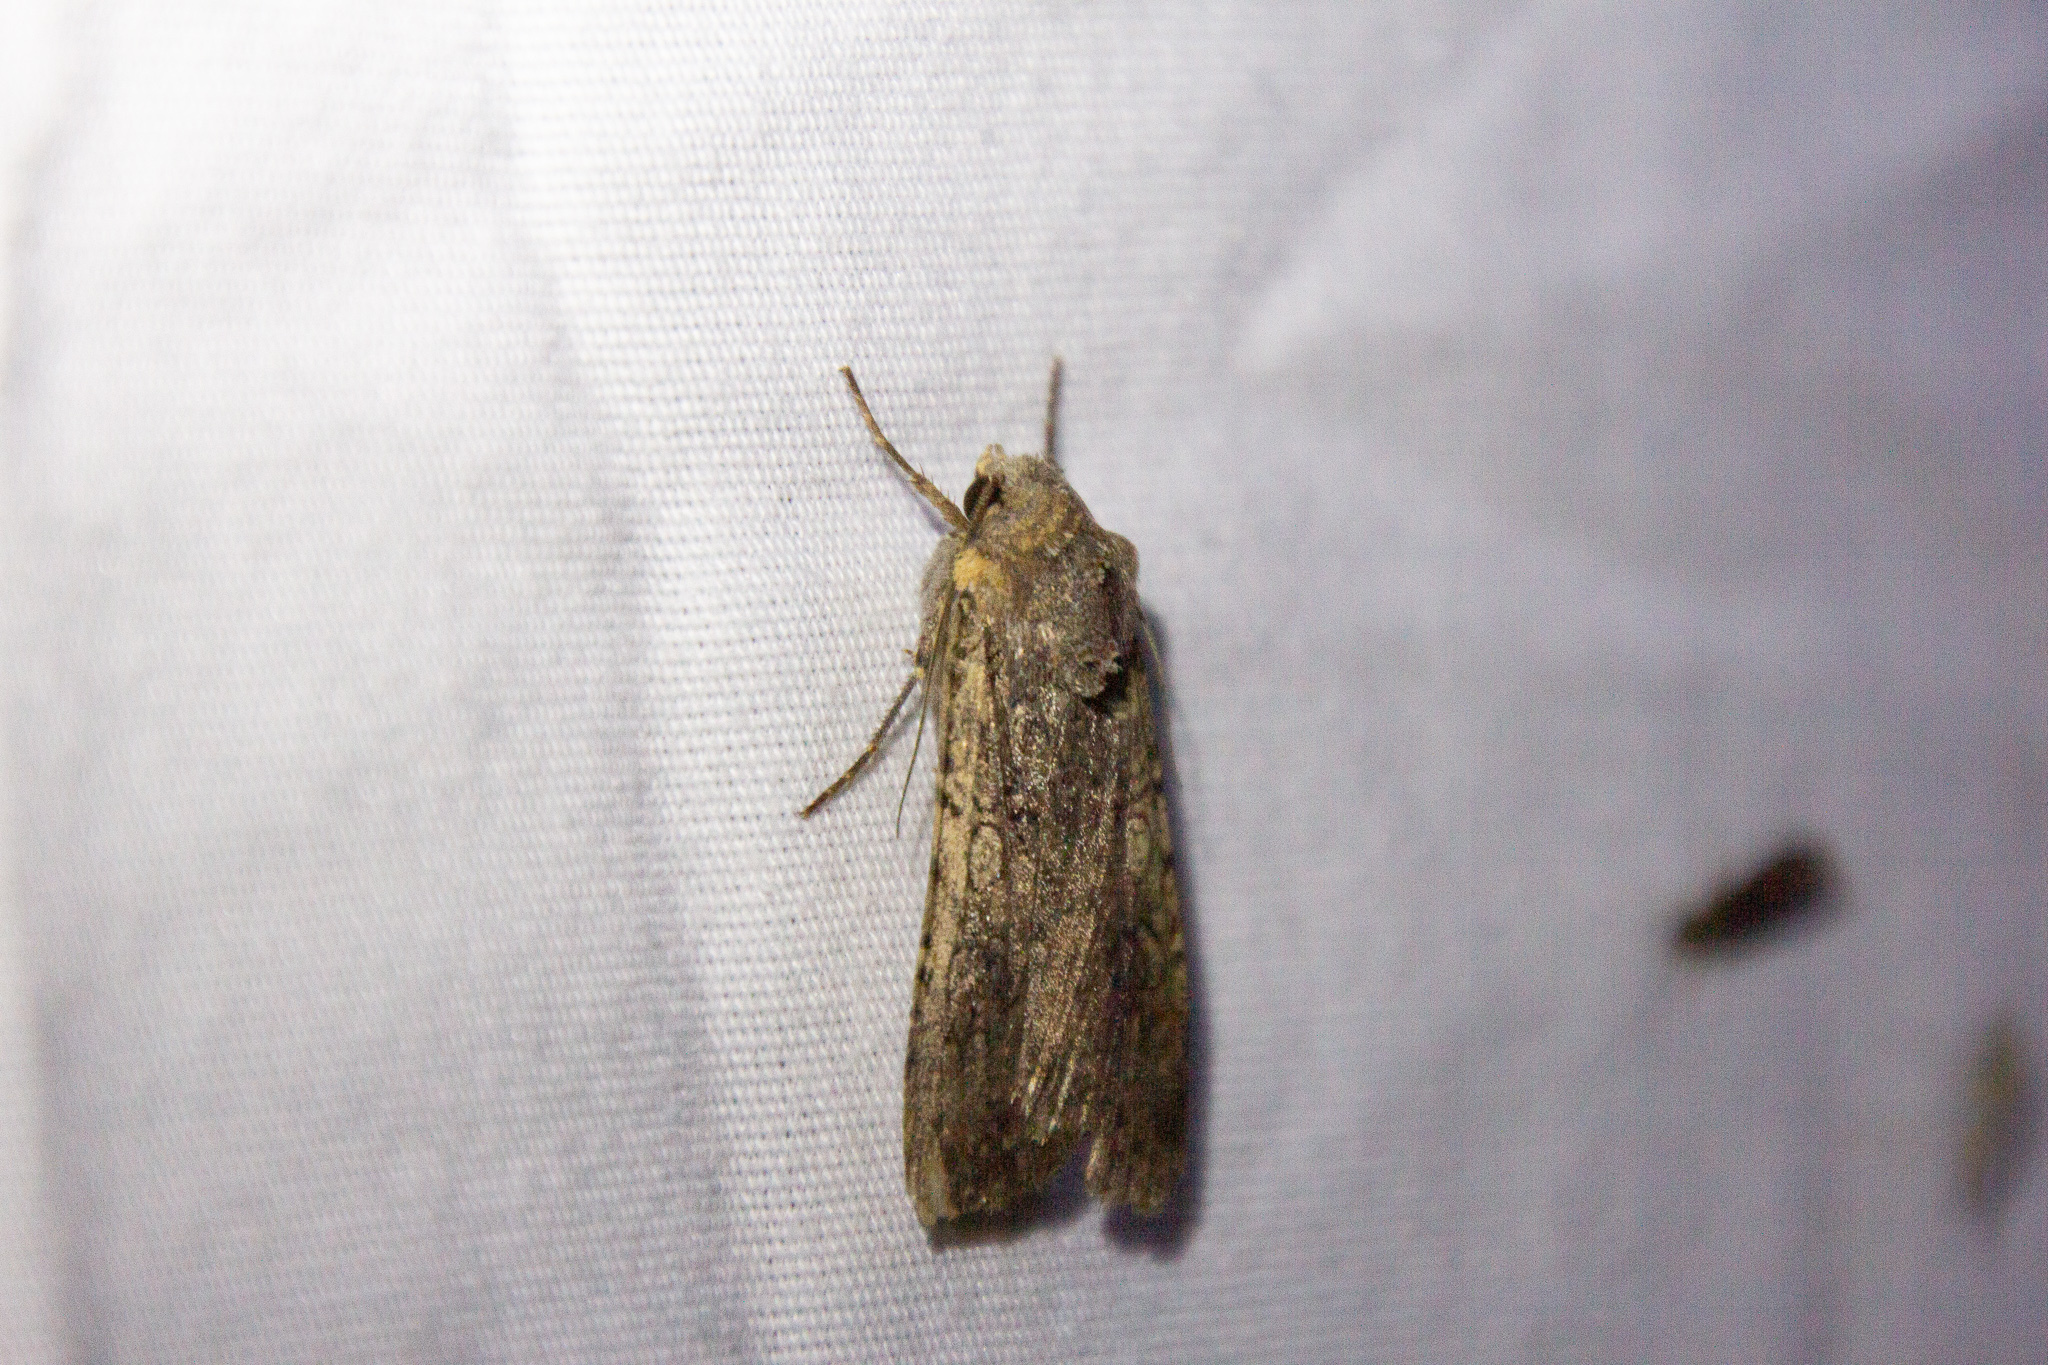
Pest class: cutworms